John Dickson Carr

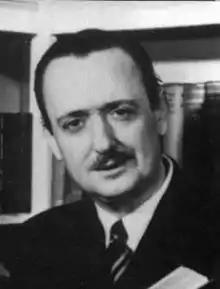

John Dickson Carr (November 30, 1906 – February 27, 1977) was an American author of detective stories, who also published using the pseudonyms Carter Dickson, Carr Dickson, and Roger Fairbairn.